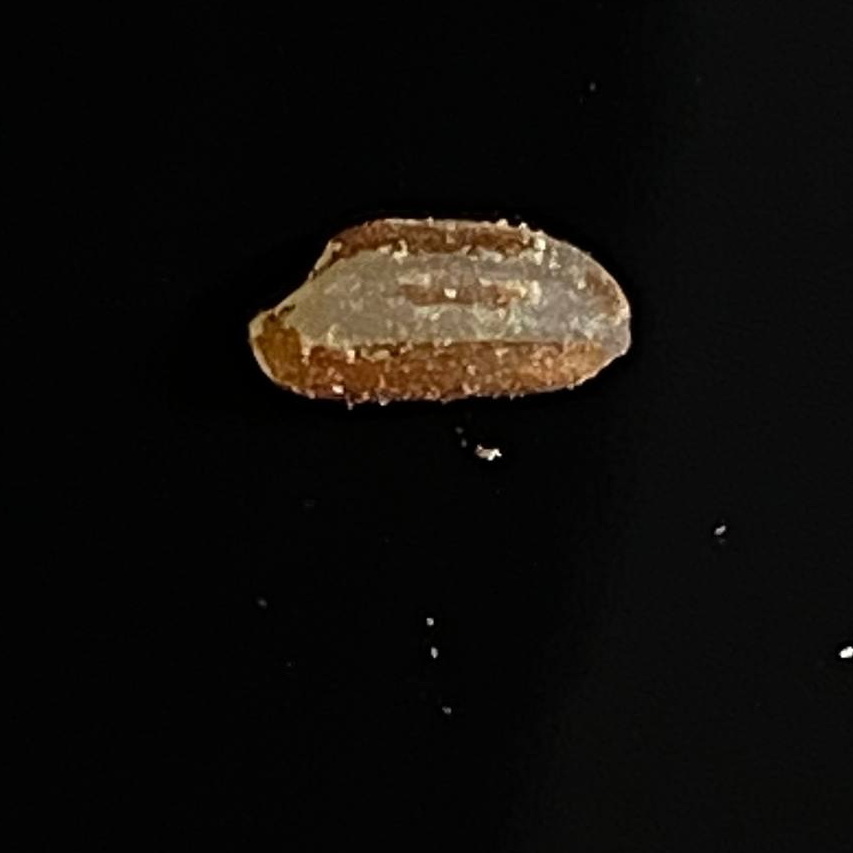
Rice variety: Lal_Aush